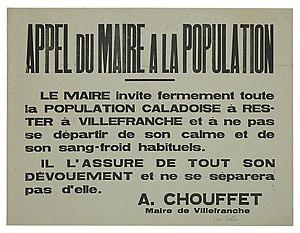
Appel du maire Armand Chouffet
Armand Chouffet, né le 4 mars 1895 à Hérimoncourt et mort le 28 octobre 1958 à Villefranche-sur-Saône, est un homme politique français.